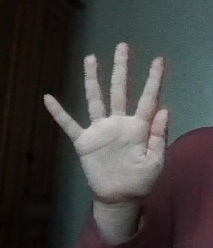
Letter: sheen